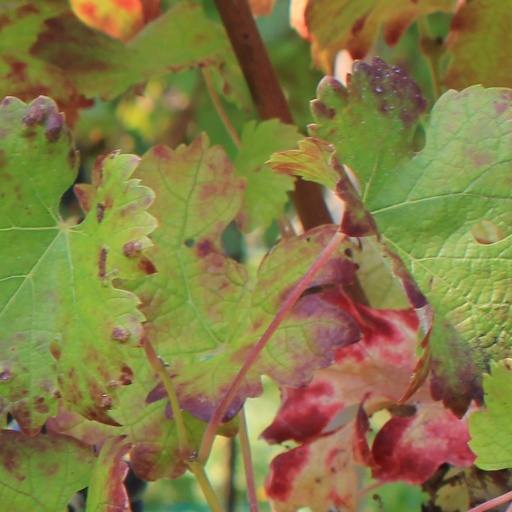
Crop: grape